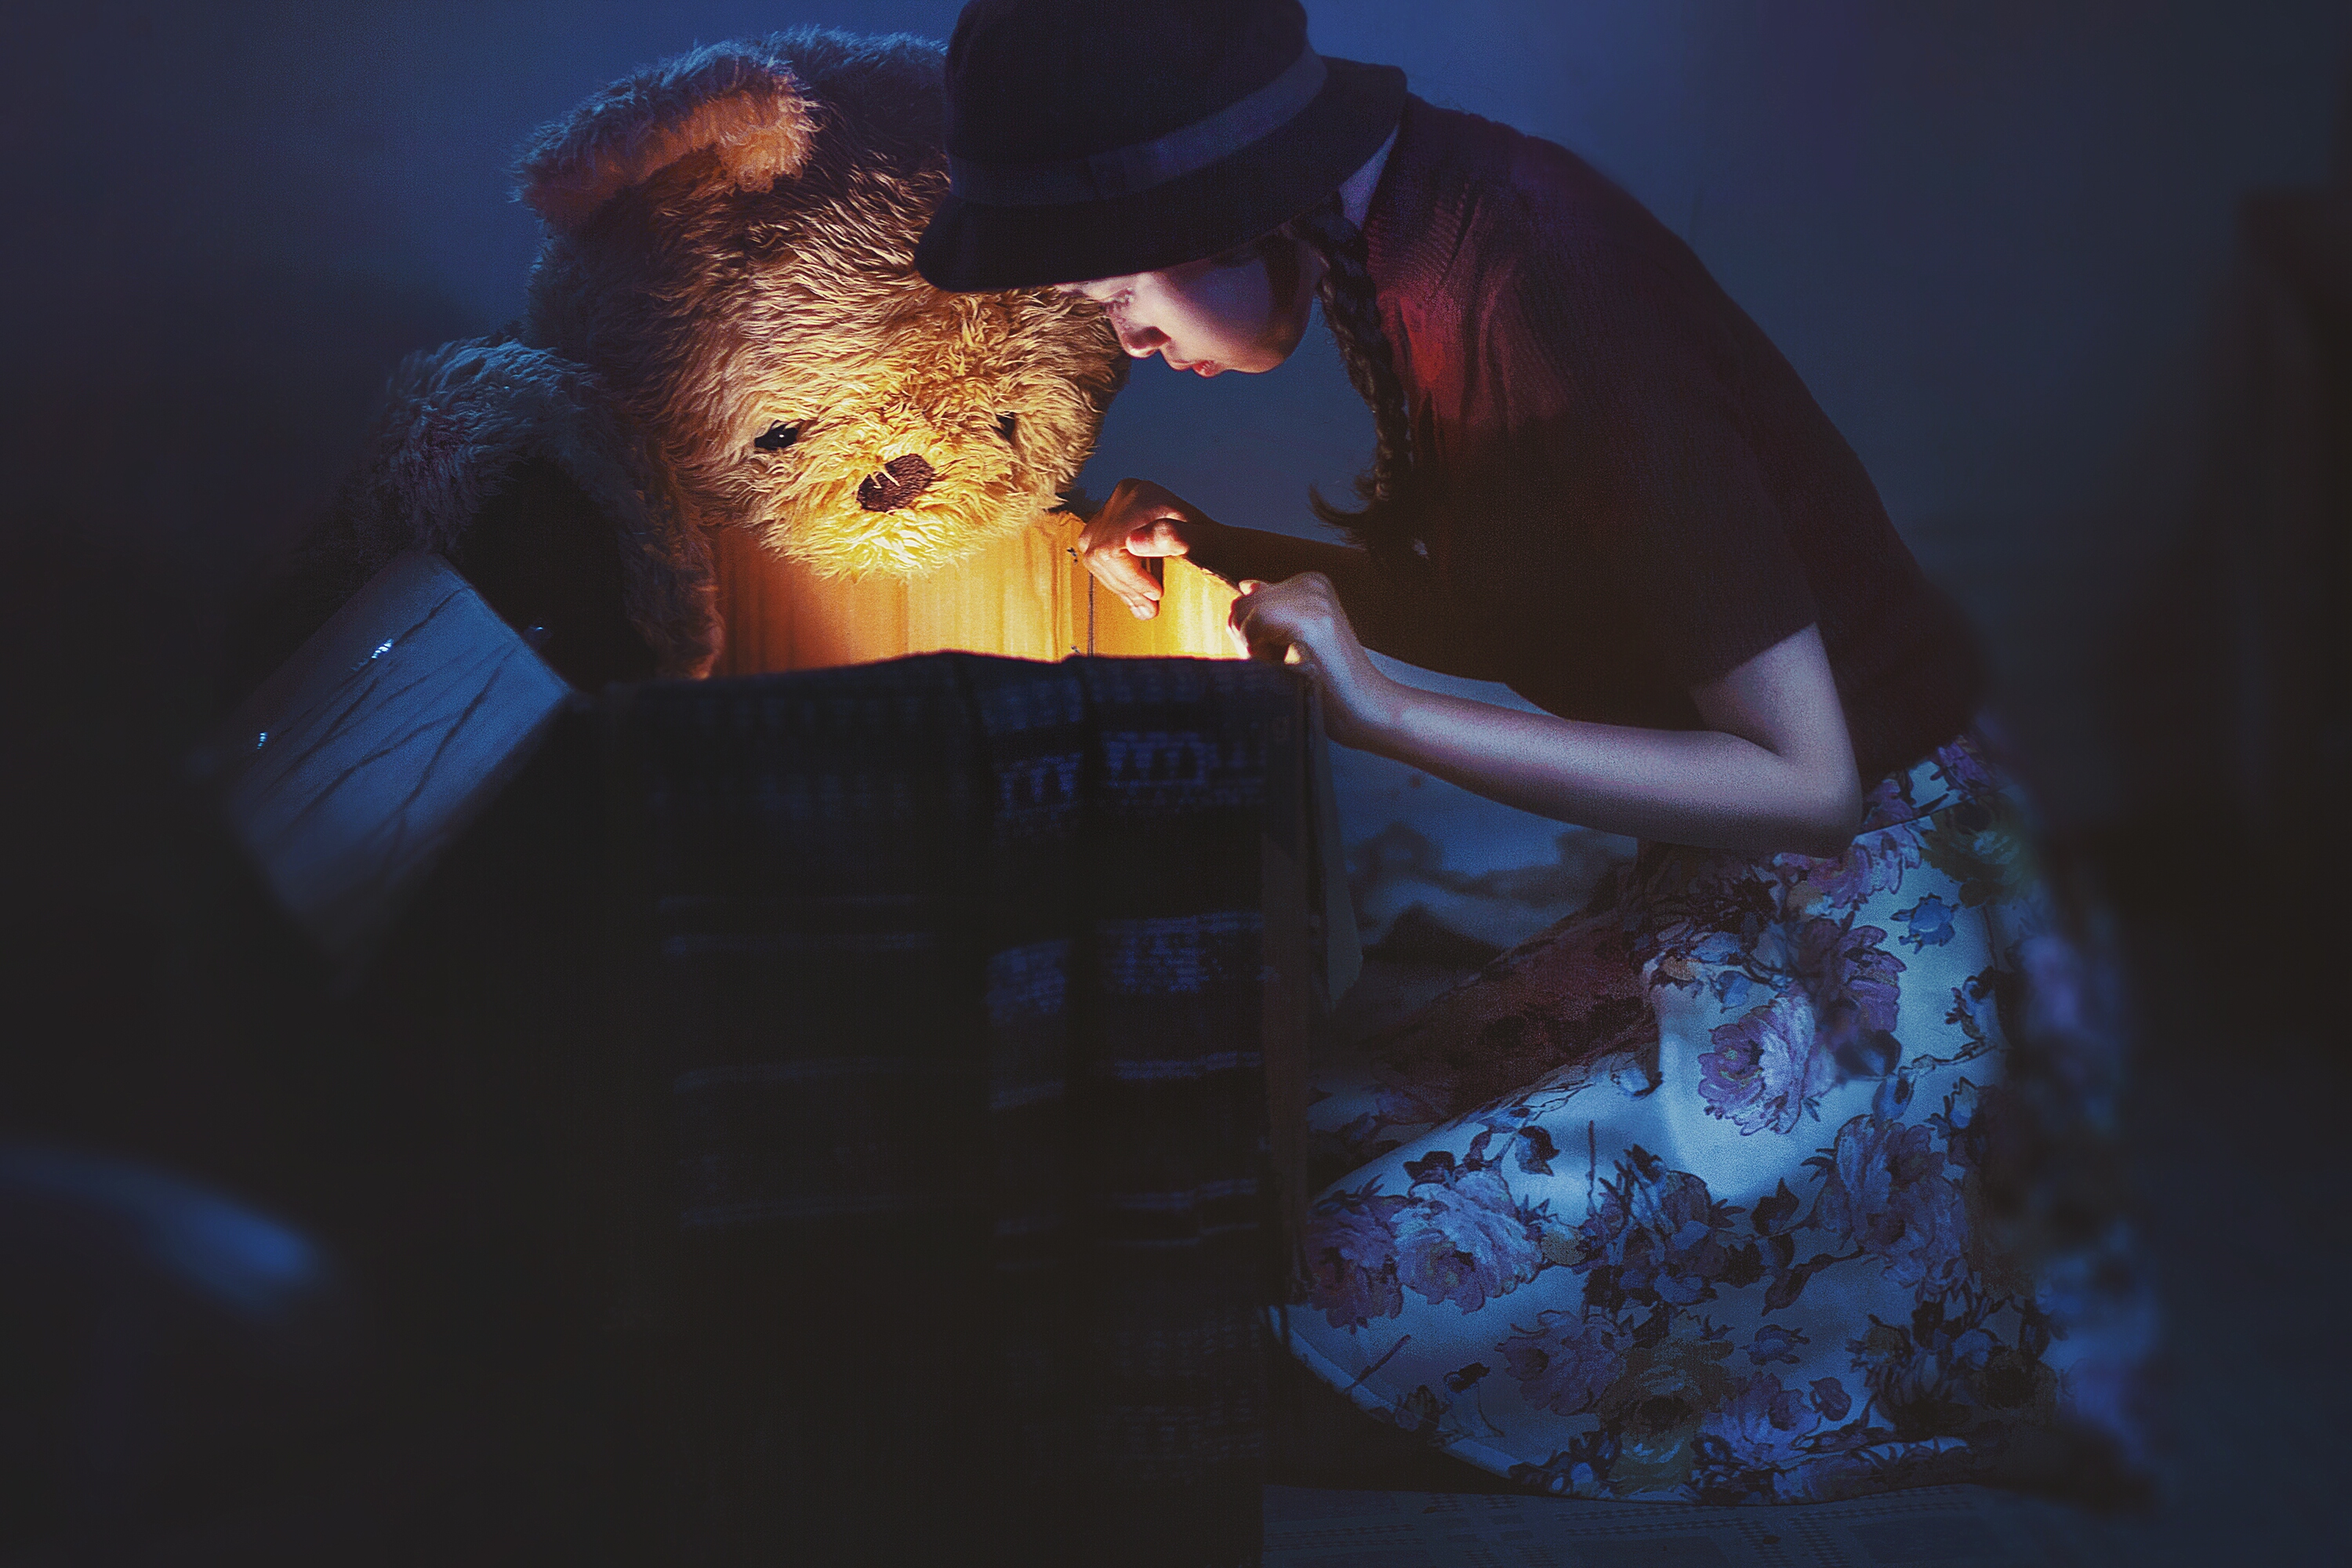
girl, blue, cloud, flash photography, gesture, sky, entertainment, hat, performing arts, happy, event, electric blue, fun, darkness, romance, heat, midnight, love, room, teddy bear, night, t shirt, fire, sitting, conversation, visual arts, child, performance art, facial hair, performance